Sayram (city)

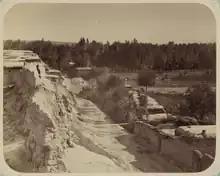
Sayram in the 1890s

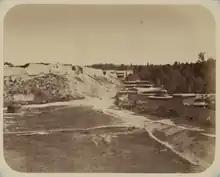
1890s: Destroyed city walls of Madīnah (Inner town)

In 1512, the keys of the city were given to Qasim Khan, Khan of the Kazakhs when he came to the city. In Babur's account, no khan was as respected or authoritative as Qasim, who could command over 300,000 men.